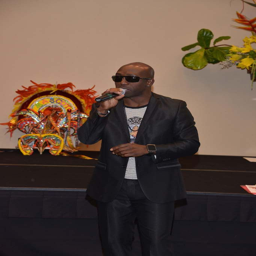
music artist , entertained guests at event .